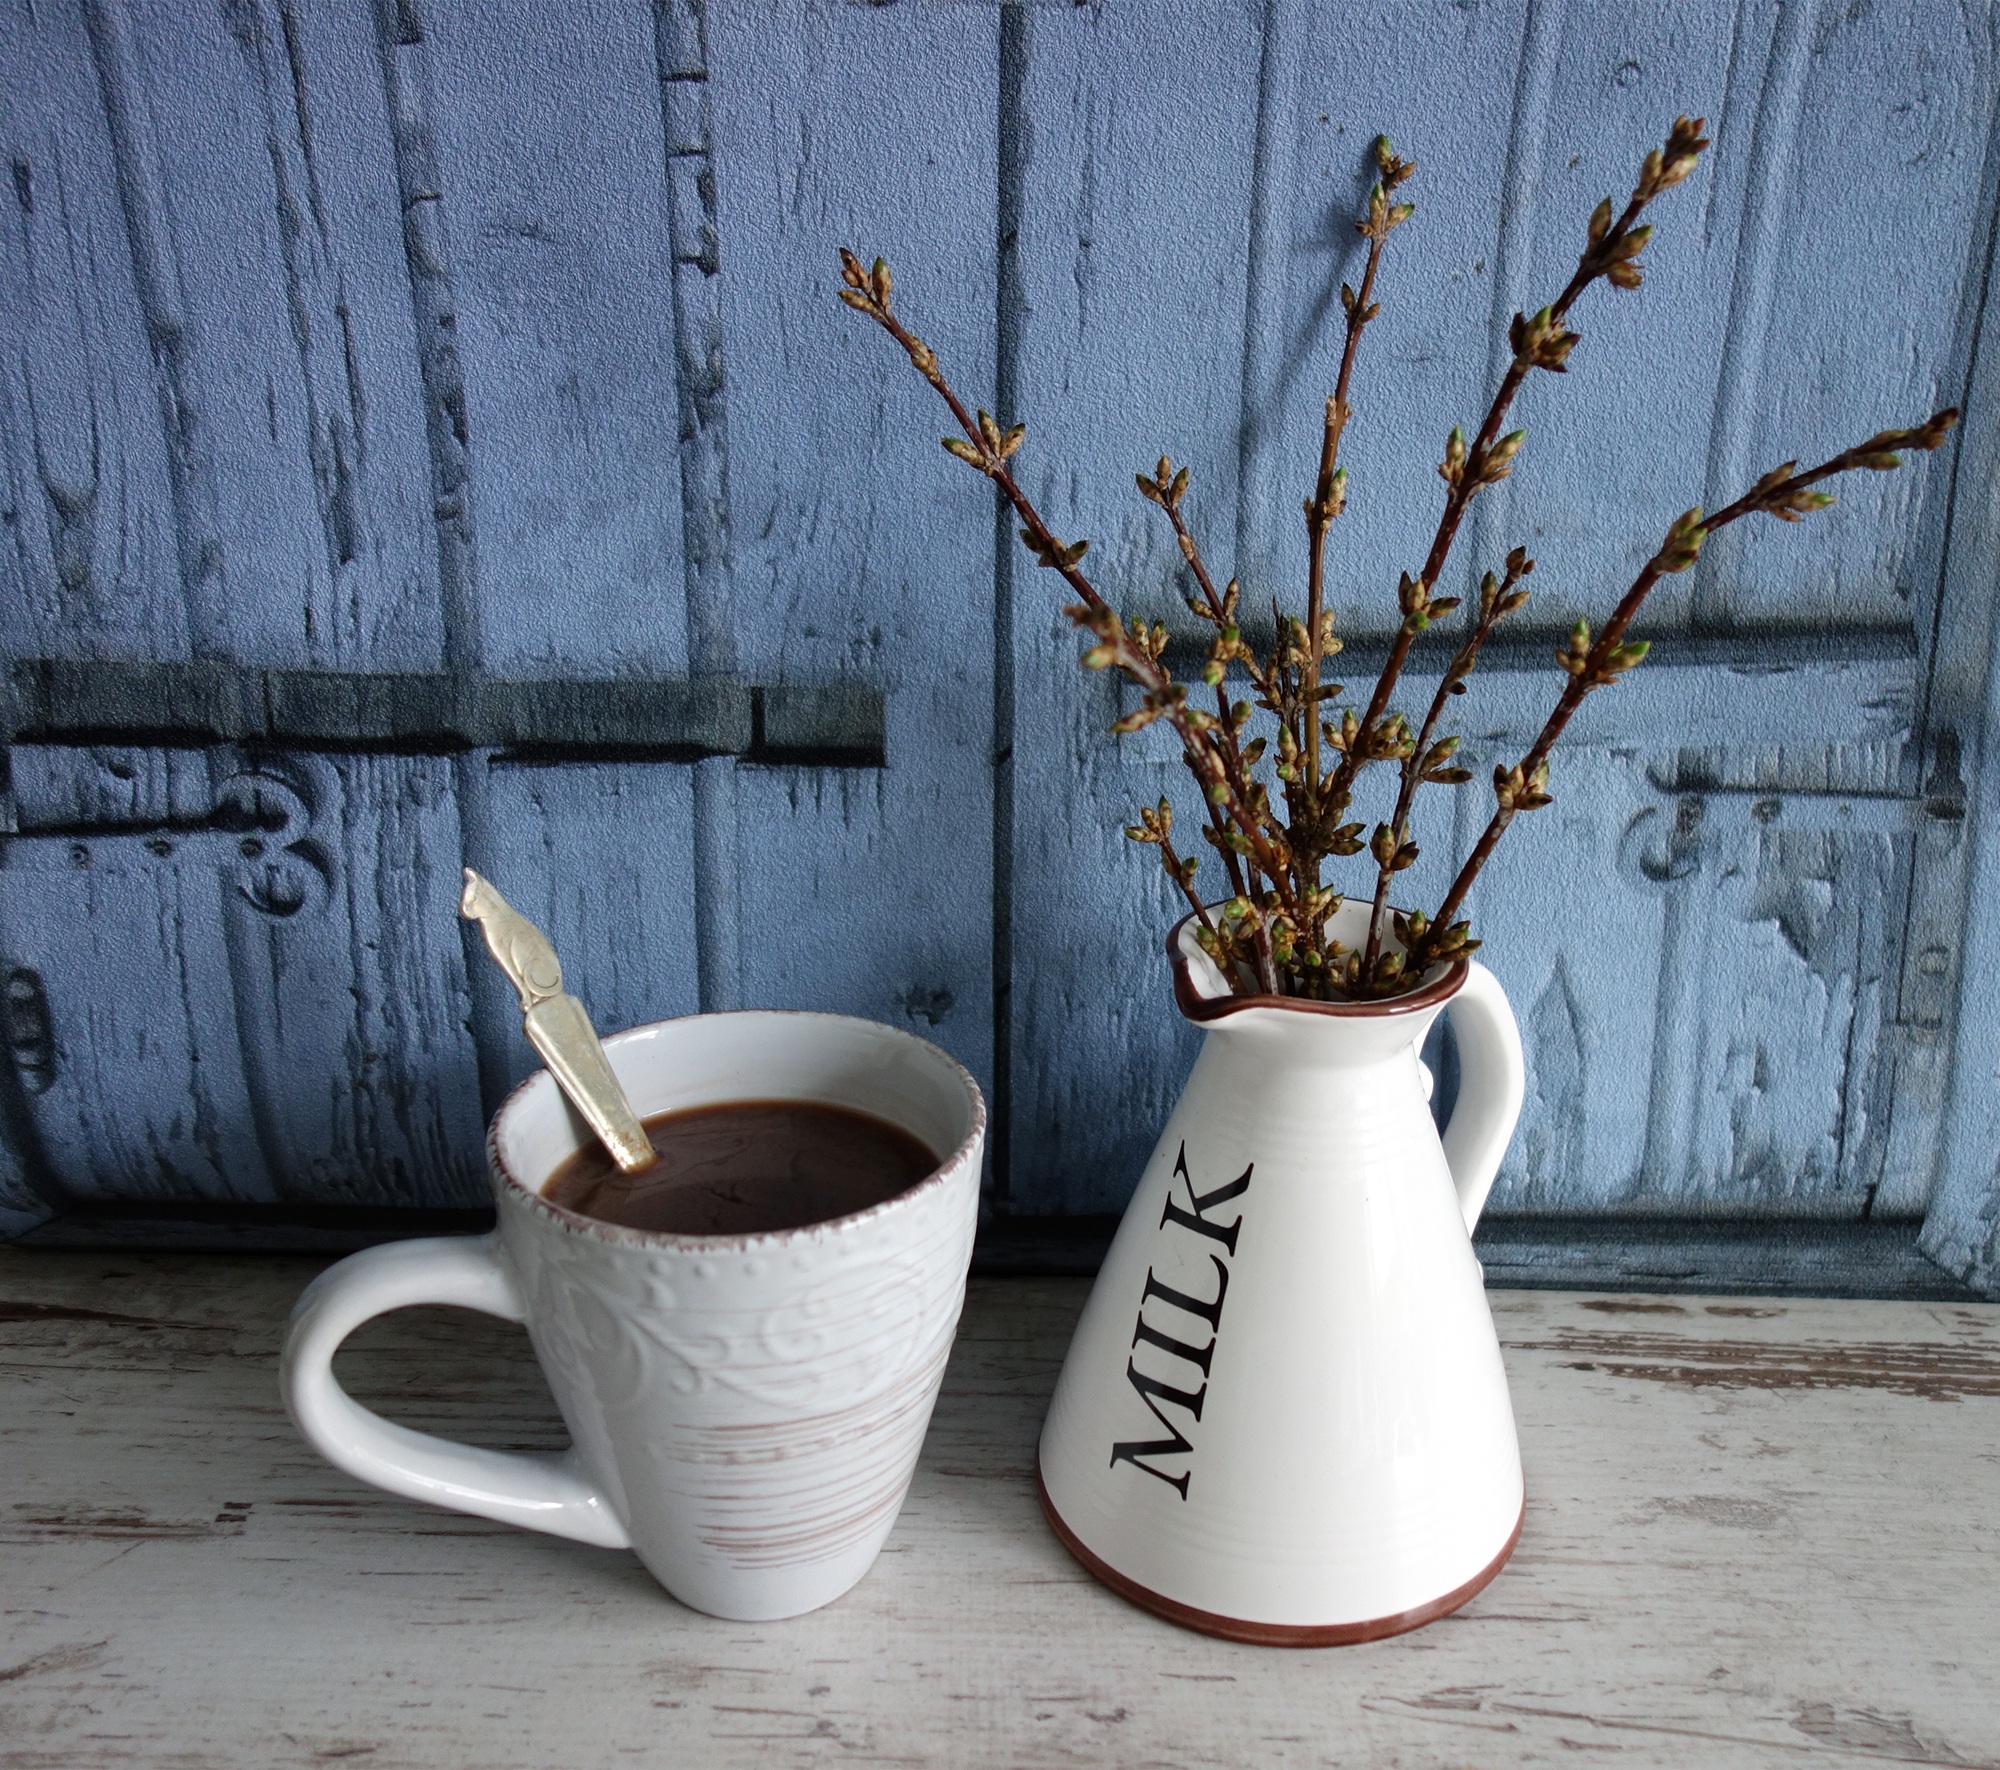
vintage, shabby, shabby chic, old, deco, forsythia, chocolate, hot, cold, blue, decoration, wood, nostalgic, romantic, white, drink, cup, vase, romance